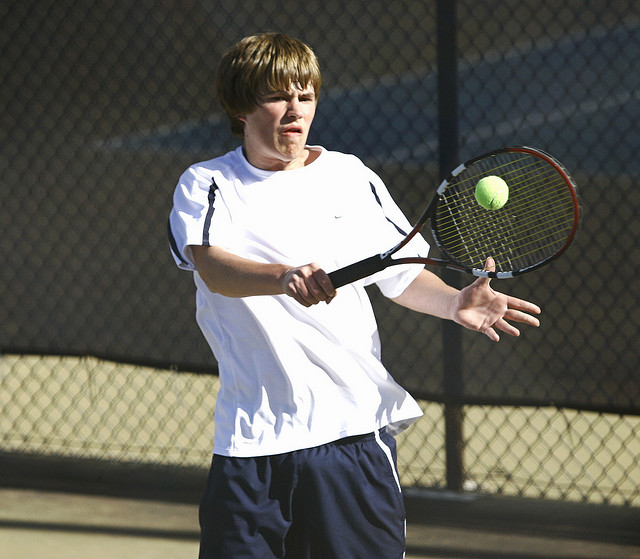
vận động viên tennis đanh đánh bóng bằng vợt trong trận